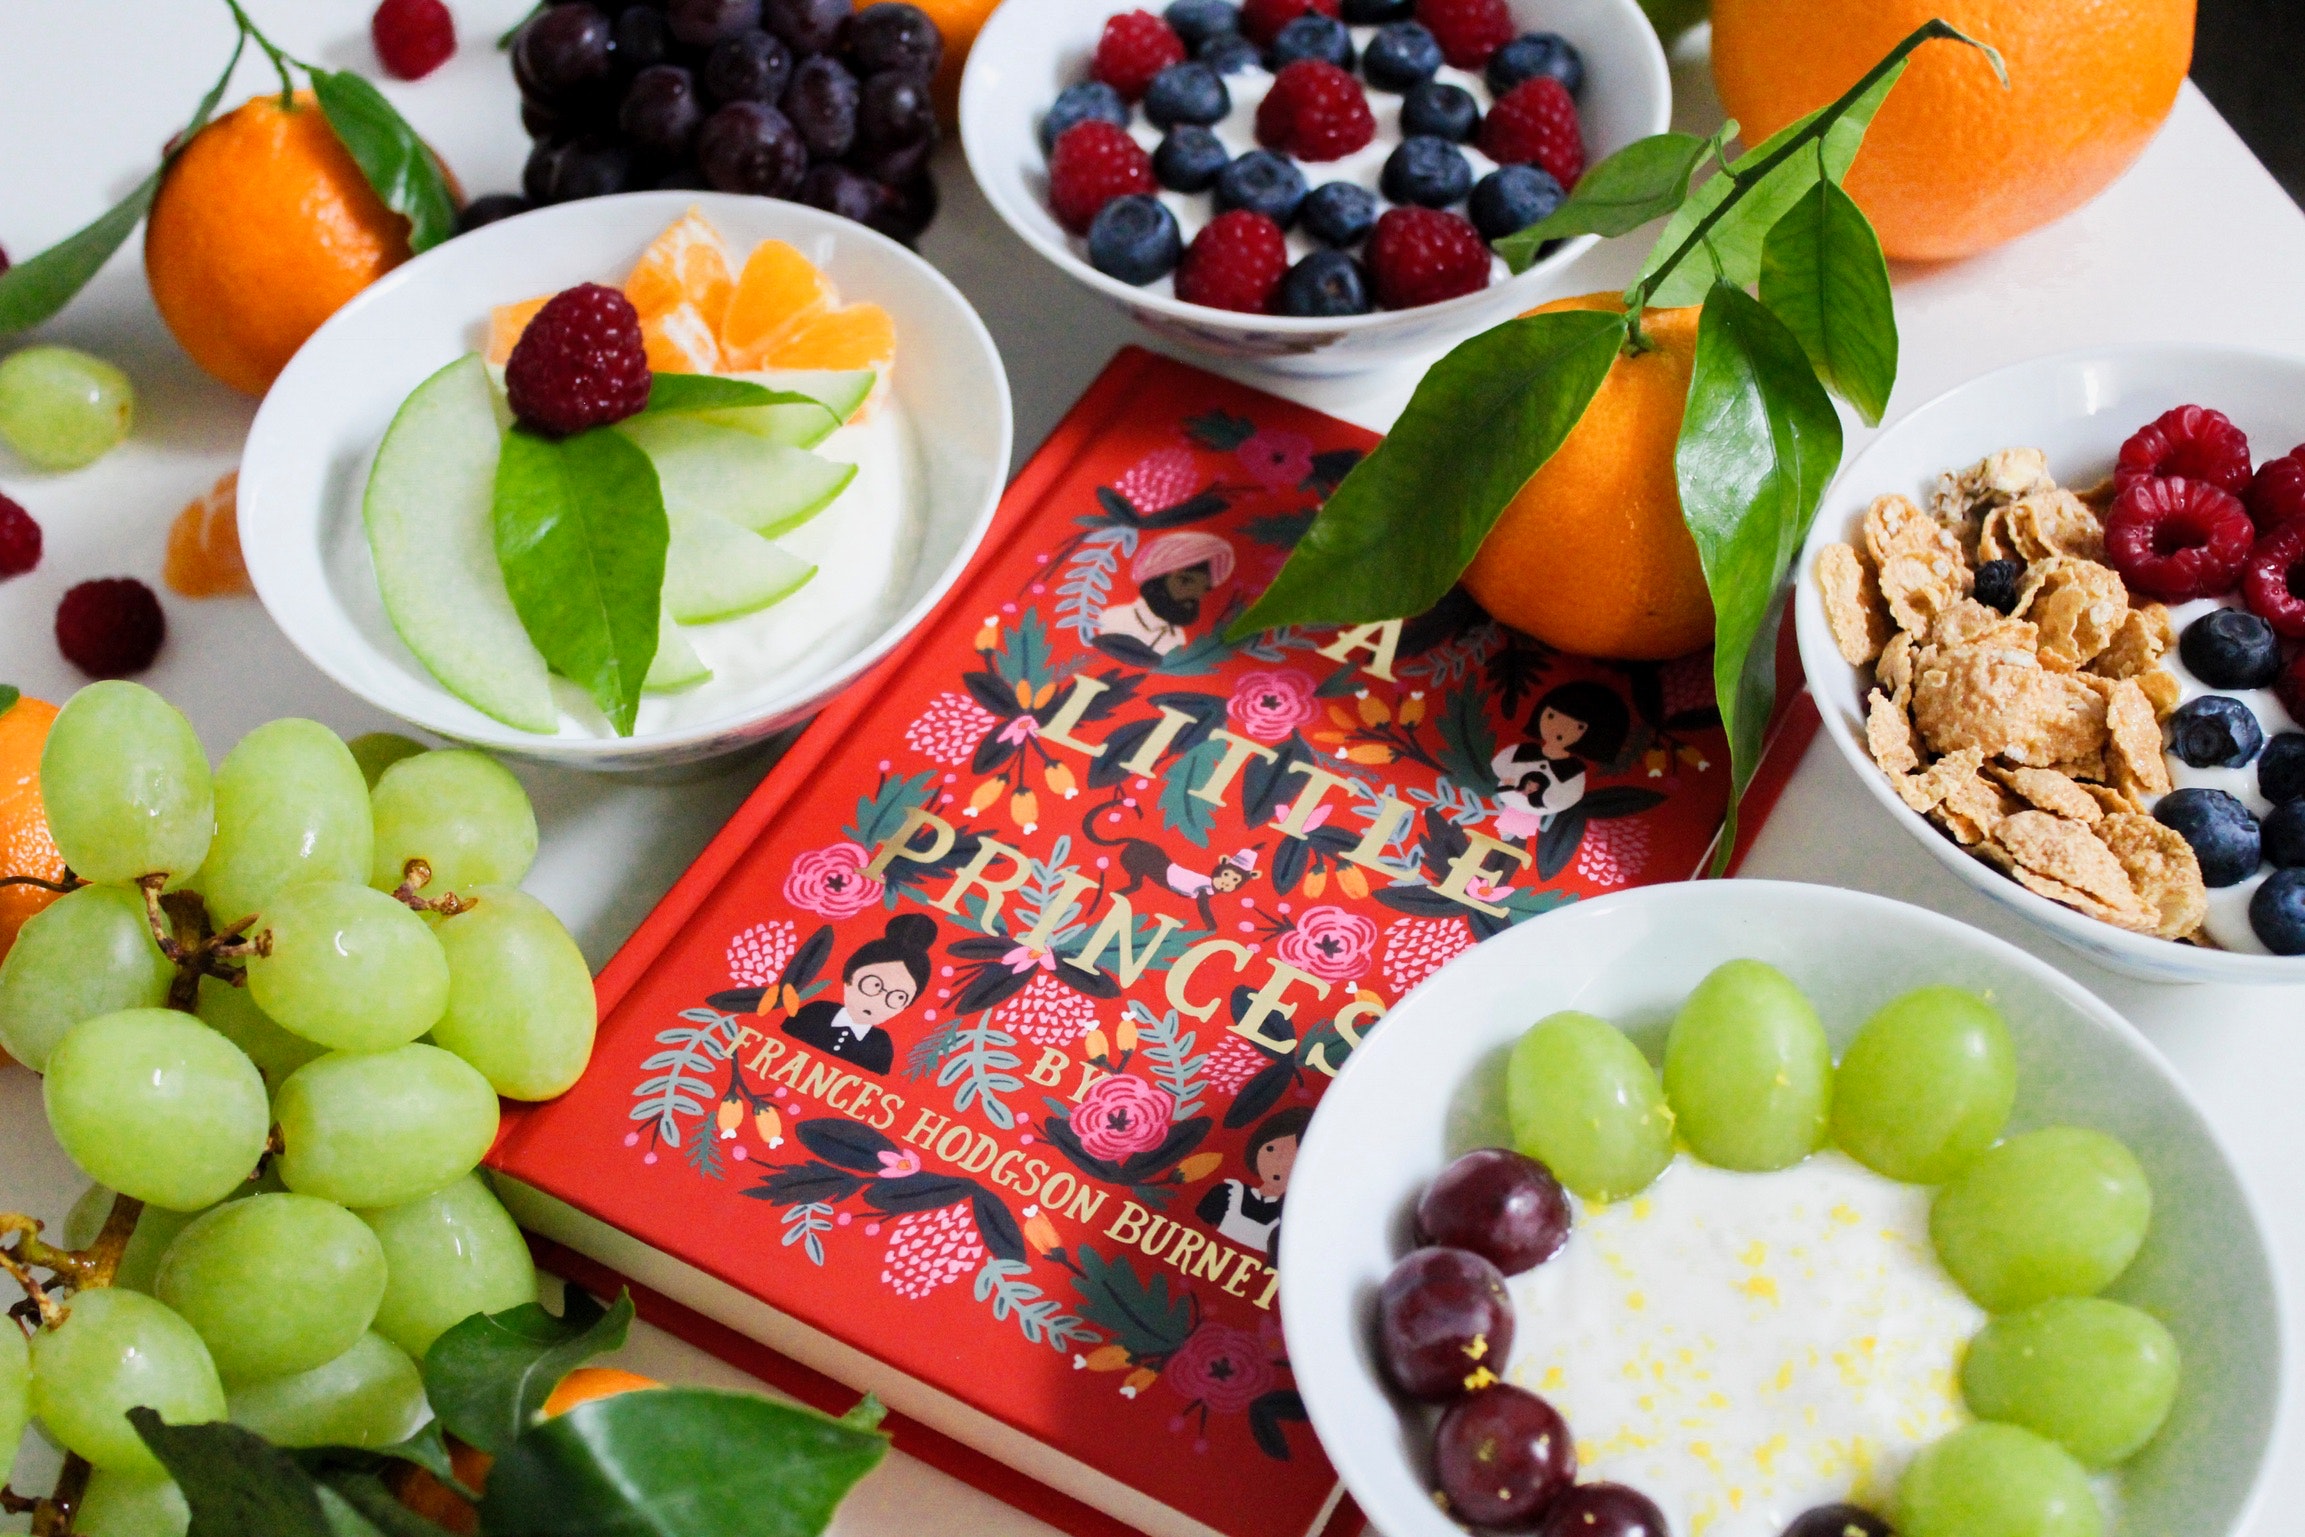
food, cuisine, natural foods, dish, fruit salad, ingredient, fruit, vegetarian food, Food group, produce, garnish, meal, plant, dessert, superfood, macedonia, sweetness, lunch, brunch, recipe, fruit cake, berry, breakfast, comfort food